German cruiser Admiral Hipper

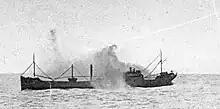
"Admiral Hipper" firing at belonging to convoy SLS-64

On 10 June, and left Trondheim with the four destroyers in a second attempt to attack evacuating convoys but they returned to Trondheim the next day, having failed to locate any British vessels. On 13 June, fifteen Blackburn Skuas from 800 Naval Air Squadron and 803 Naval Air Squadron took off from the British aircraft carrier to attack the German ships at Trondheim. The bombers hit with a dud bomb and lost eight of their number to fighters and anti-aircraft guns. The anti-aircraft gunners of shot down one of the attacking British bombers. In order to cover the return of the damaged to Germany, and left Trondheim on 20 June for a raid towards the Iceland-Faeroes passage, but was torpedoed and damaged by the submarine and both ships returned to Trondheim the same day